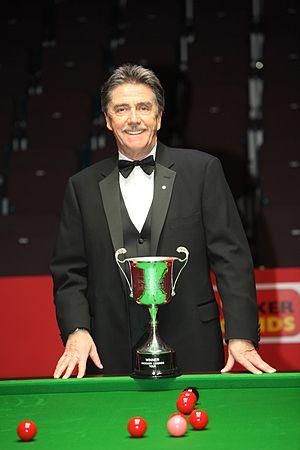
Cliff Thorburn est un ancien joueur de snooker canadien, né le 16 janvier 1948 à Victoria, Colombie-Britannique.